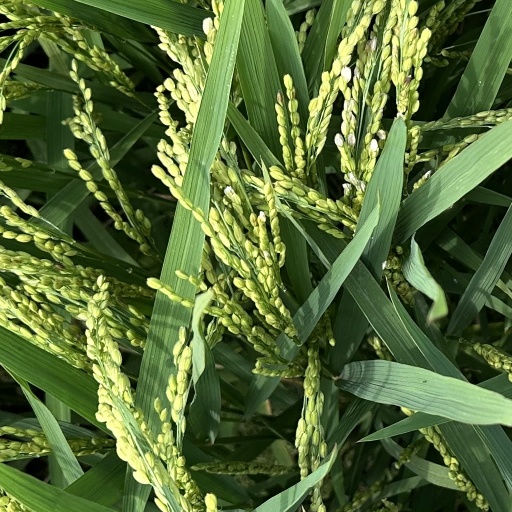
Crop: rice